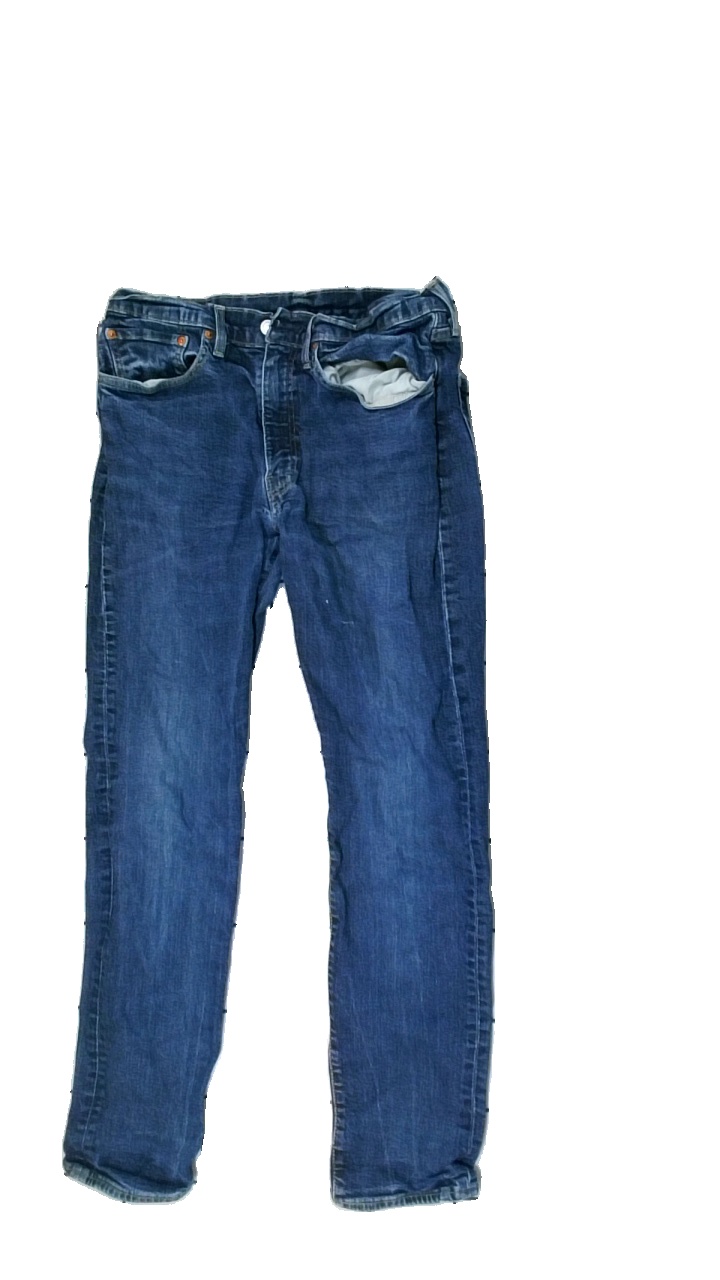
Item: Jeans (Ladies)
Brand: Levi's
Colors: Blue
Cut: Regular
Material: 100% cotton
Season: All
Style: Denim
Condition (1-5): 3
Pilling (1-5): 3
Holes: Major
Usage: Reuse
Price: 100-150